2016–2017 South Korean protests

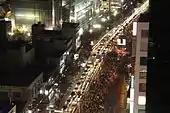
Mass protest against President Park Geun-hye in Daegu, December 3, 2016

On 3 December 2.3 million people hit the streets in a further anti-Park rally, one of the largest in the country's history. An estimated 1.6 million people gathered around the main boulevards from the City Hall to Gwanghwamun Square and the palace Gyeongbokgung. Another estimated 200,000 people gathered around the city of Busan and 100,000 in Gwangju.